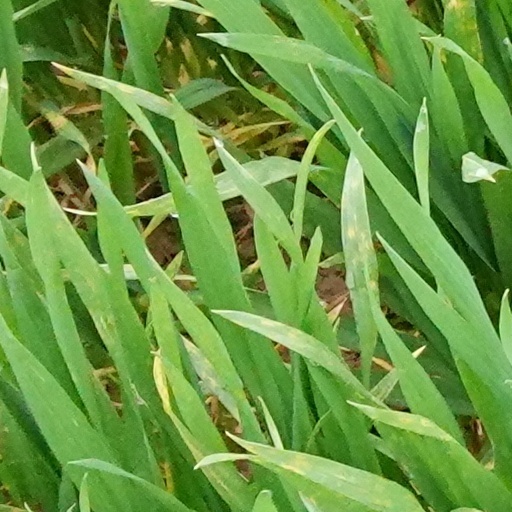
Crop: wheat